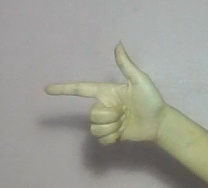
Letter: yaa